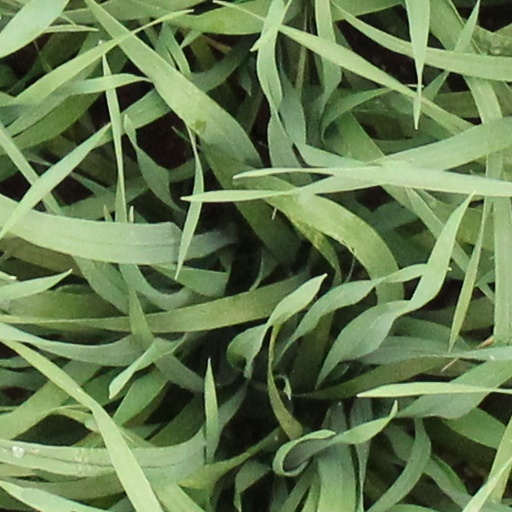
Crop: wheat